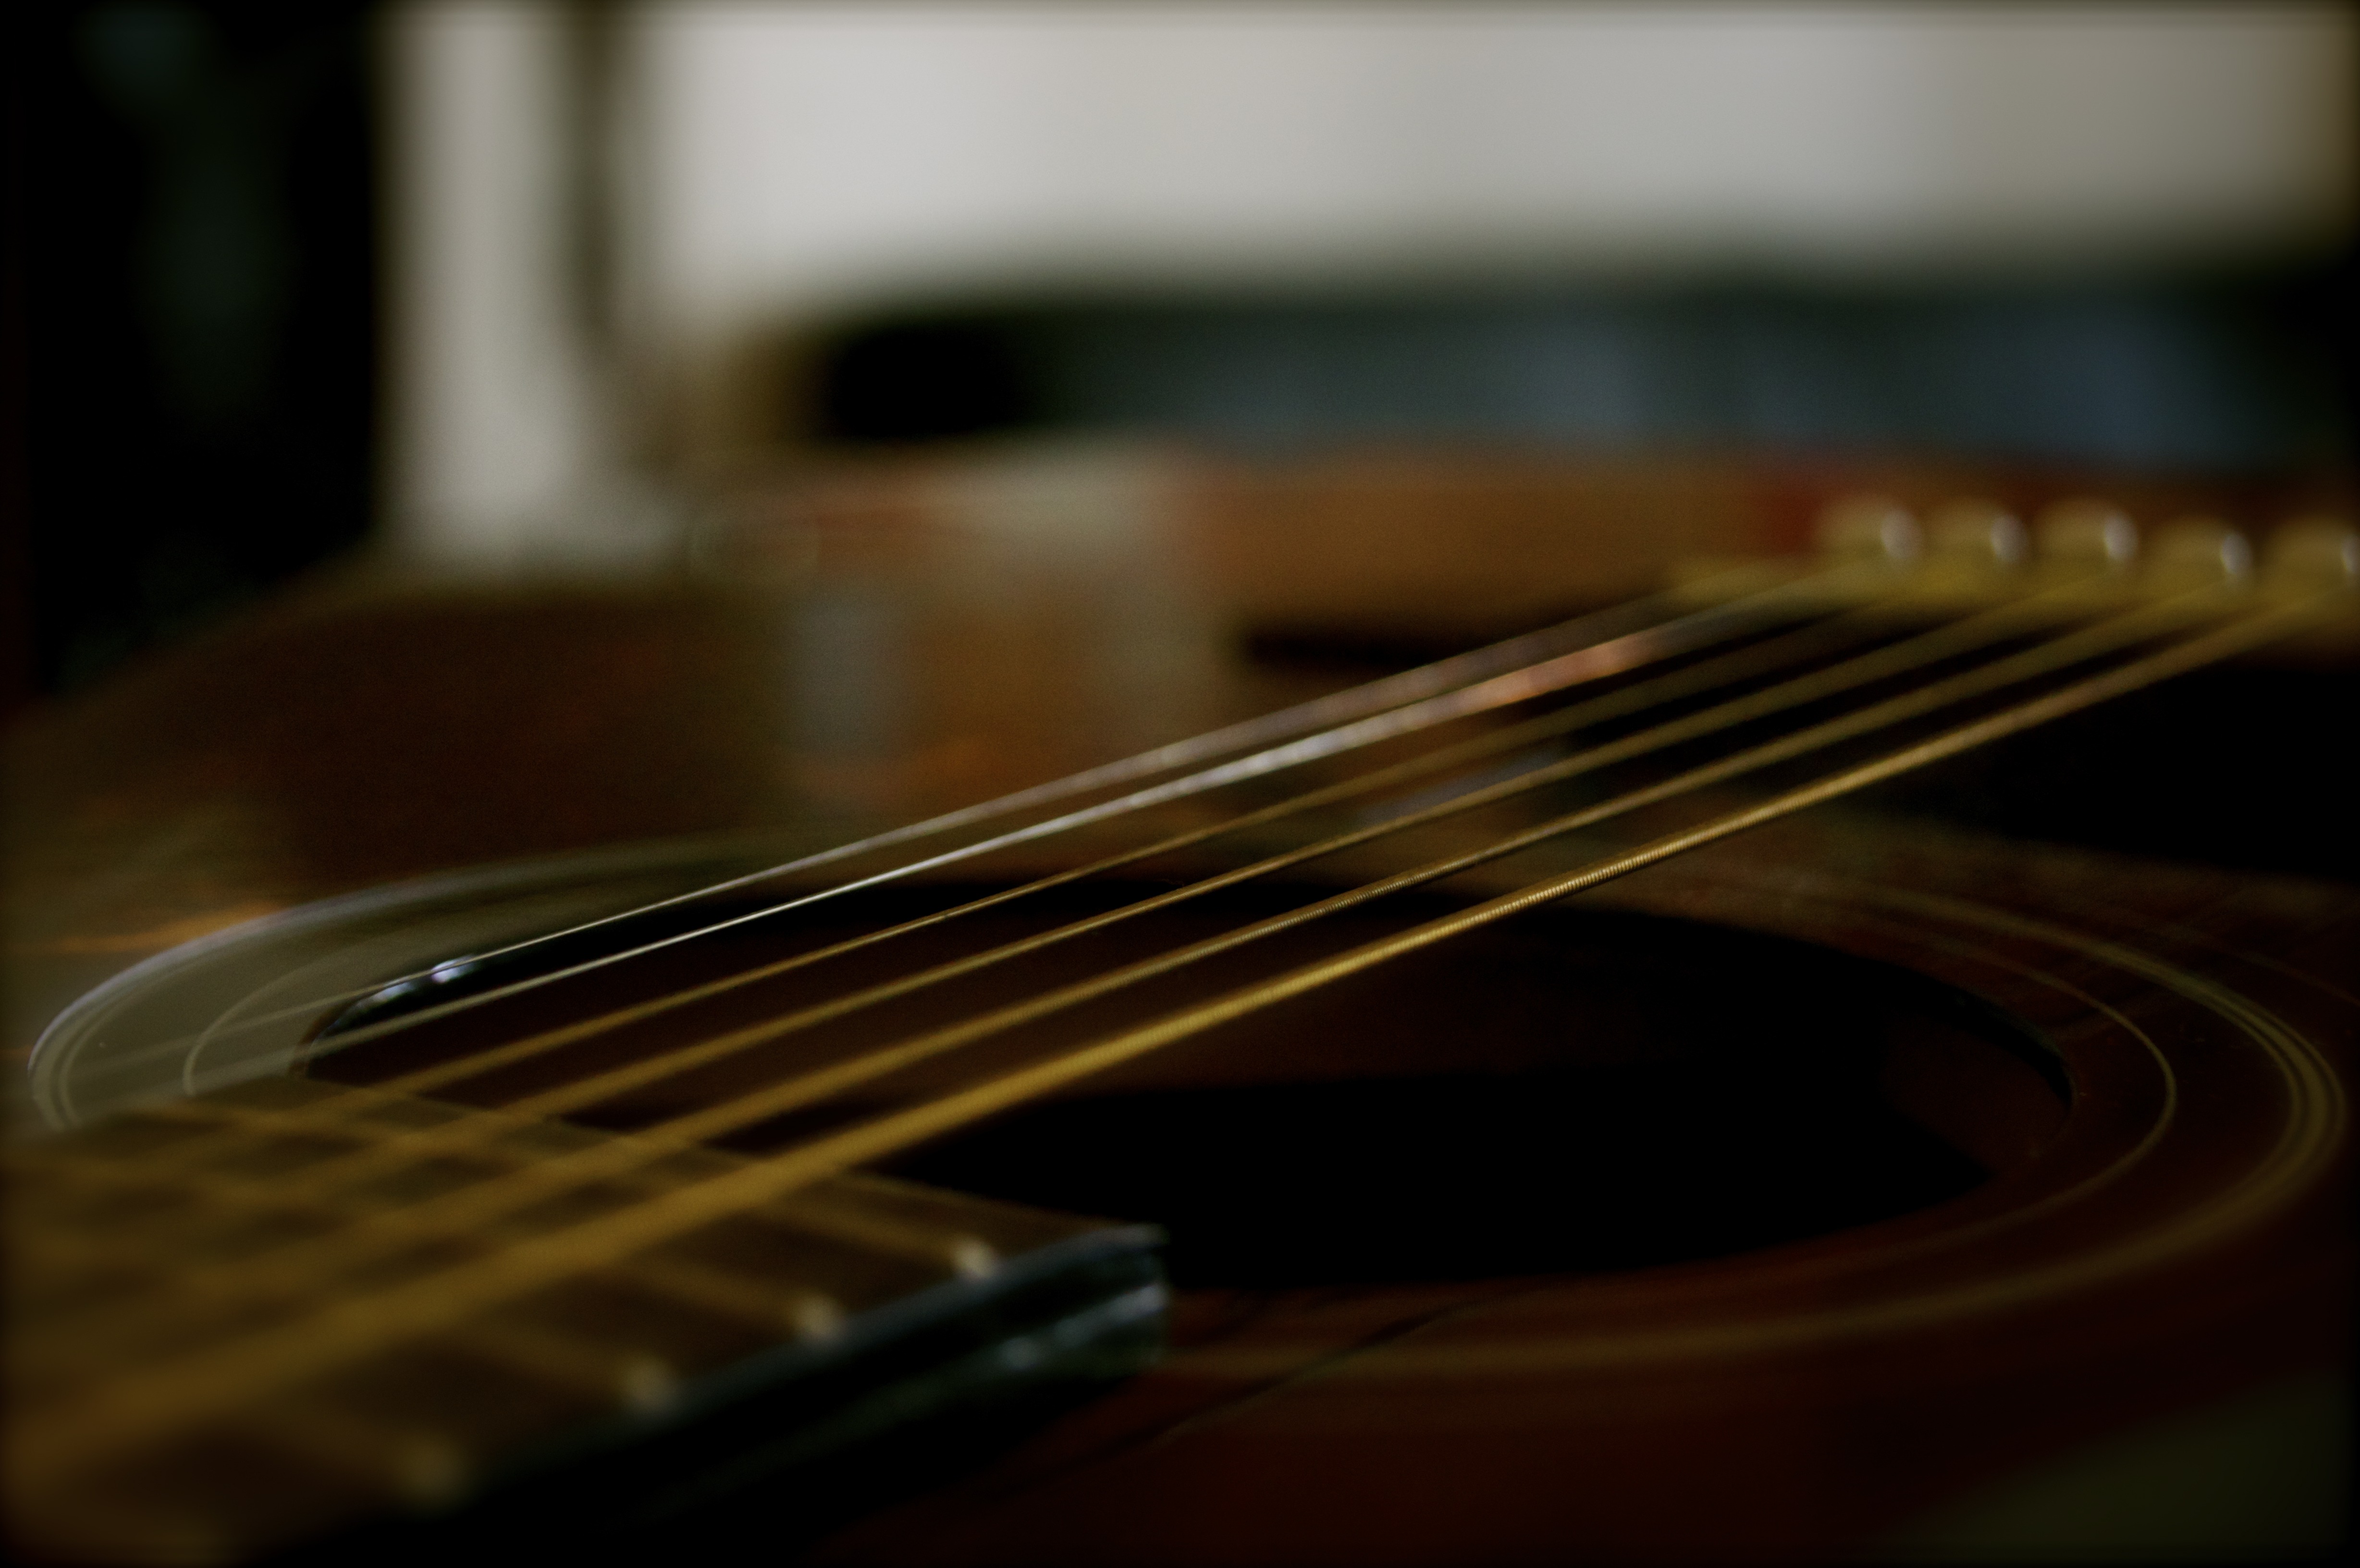
music, guitar, acoustic guitar, dark, concert, musical instrument, close up, violin, audio, sound, strings, song, bass guitar, oblique, classical music, string instrument, bowed string instrument, plucked string instruments